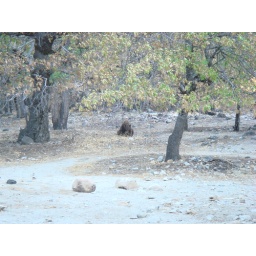
@ Yosemite at the Gate with a bear in the back ground